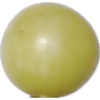
Label: Grape White 2